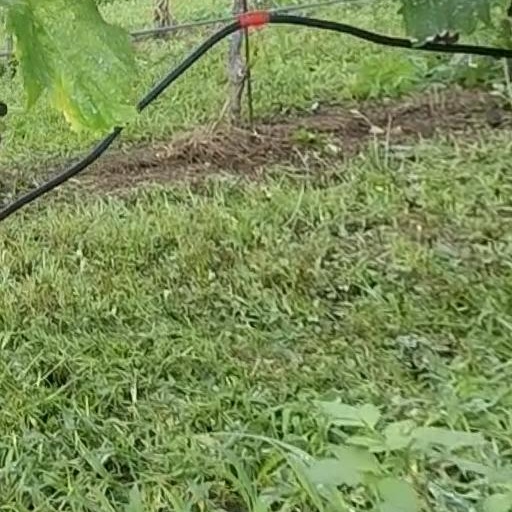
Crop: grape